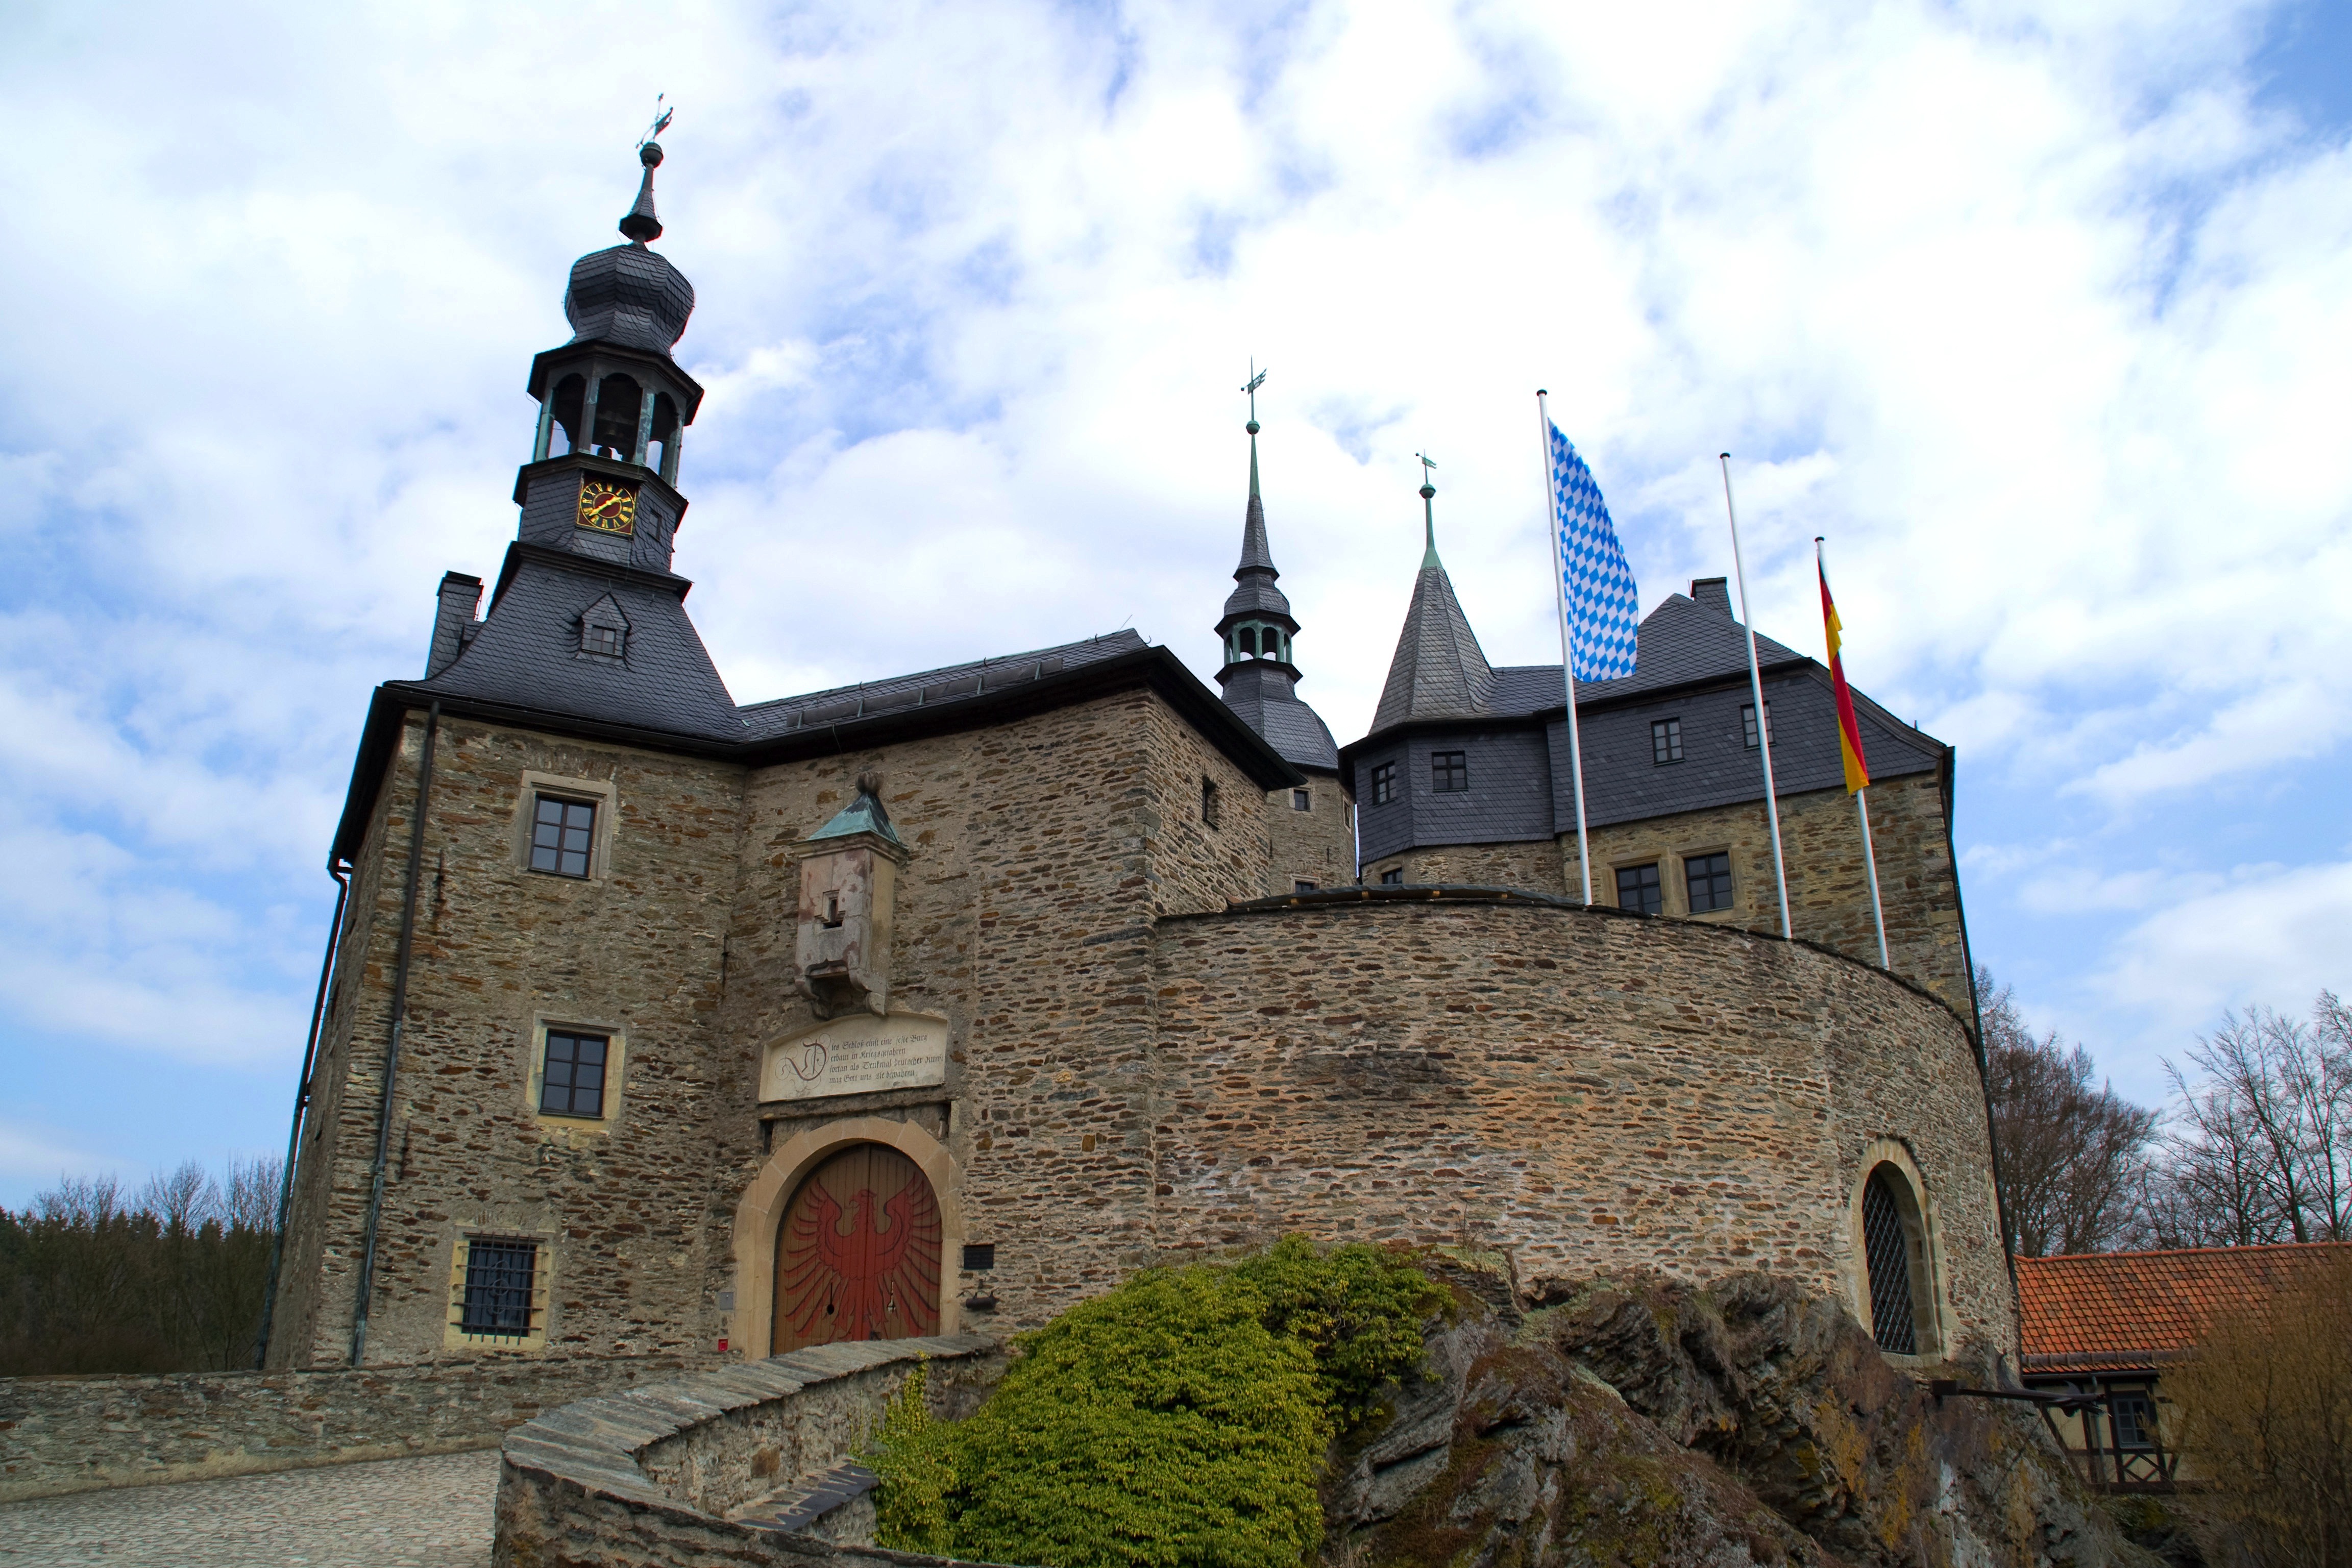
nature, architecture, sky, building, chateau, old, wall, stone, summer, spring, tower, castle, landmark, church, chapel, place of worship, outside, clouds, buildings, steeple, monastery, flags, historical, middle ages